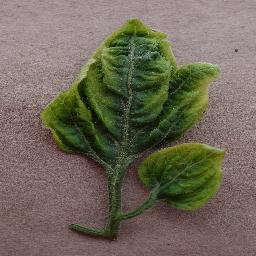
Label: Tomato___Tomato_Yellow_Leaf_Curl_Virus